Manfred Kohrs

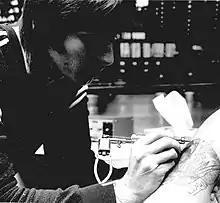
Manfred Kohrs in his studio in 1977

In 1977, Kohrs was an early member of The National Tattoo Club of the World which was renamed 1984 to the National Tattoo Association, (N.T.A.). In the same year Kohrs was the founder-member No. 25 of the European Tattoo Artists Association. In 1977, Kohrs invited all commercially registered tattooists in Germany to an information meeting in Hanover. "At that time there were throughout the country, only 14 self-employed tattoo artist". The purpose of this meeting were the establishment of a national association, and to introduce technical and hygienic standards. At that time, Kohrs and Streckenbach were the only German tattoo artists who used an autoclave for the sterilisation of equipment.